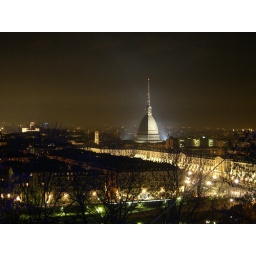
picture taken from the Monte dei Cappuccini. the sky looks sort of brown because of the neon purple light in the cappuccini's hill.